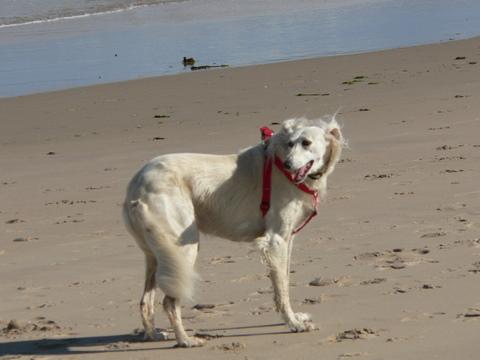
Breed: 206-n000051-Saluki